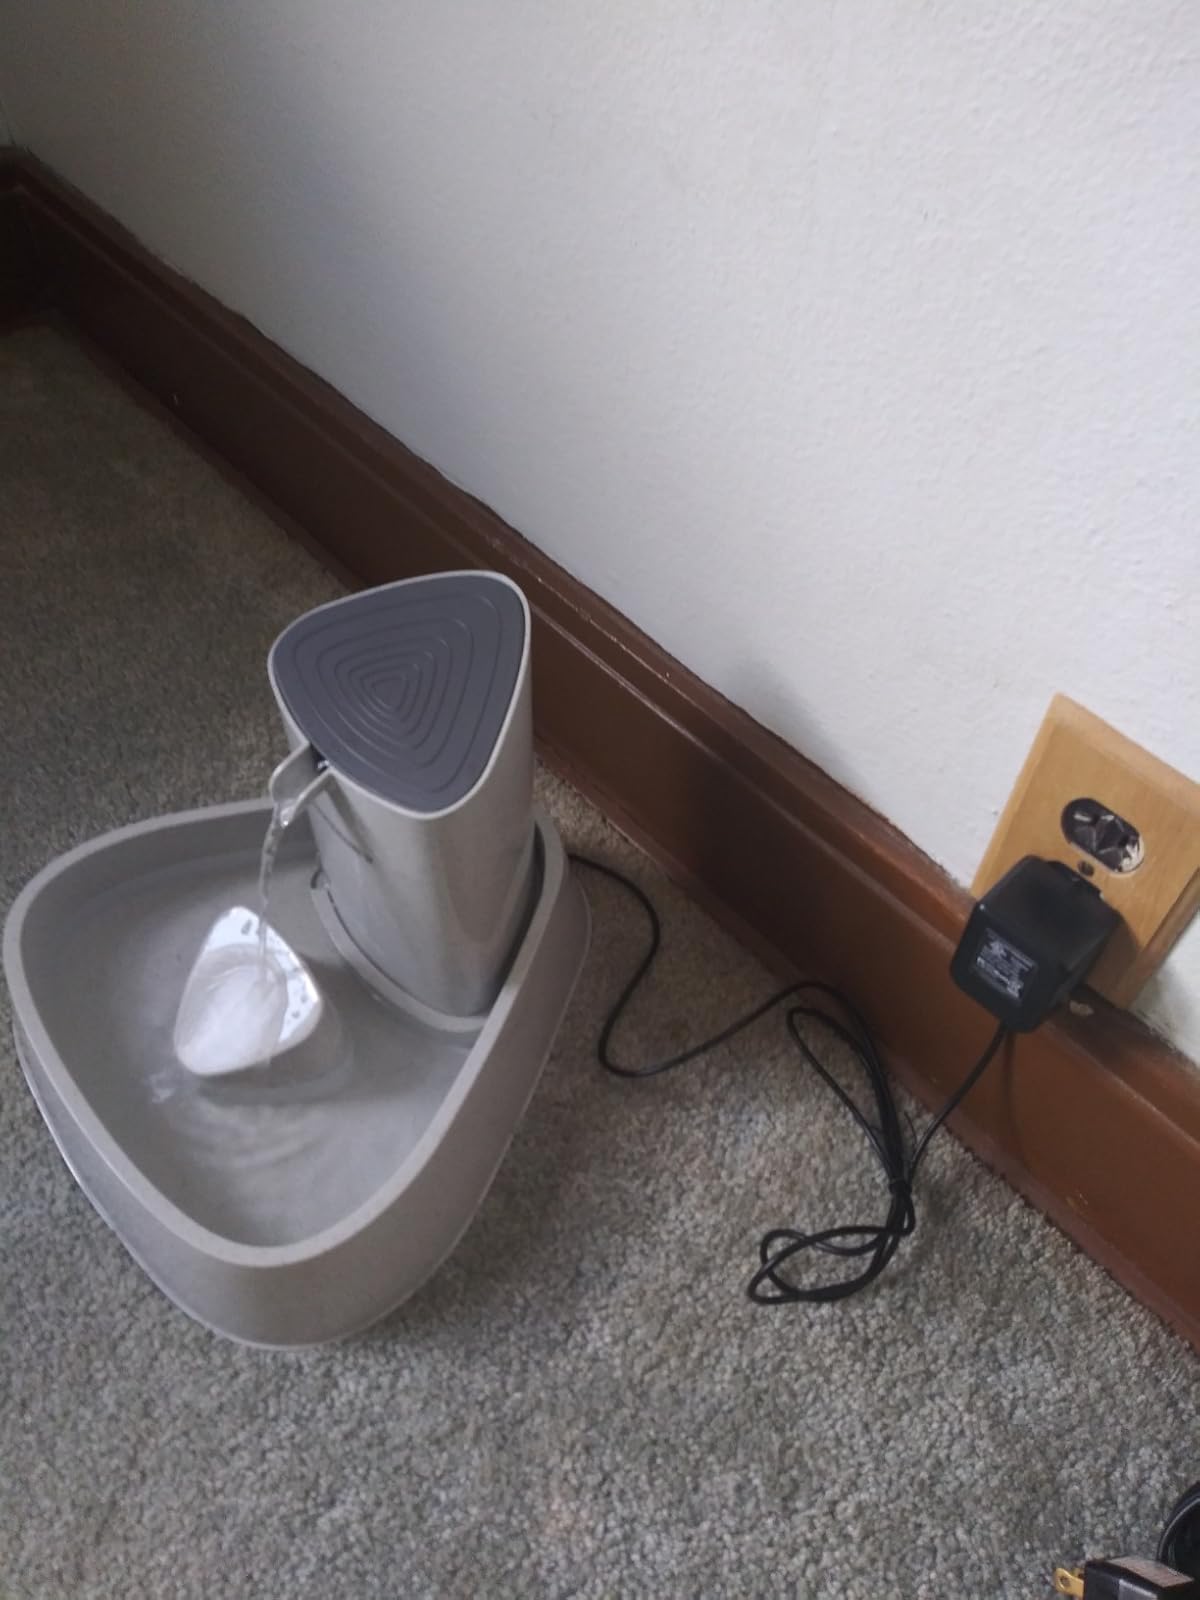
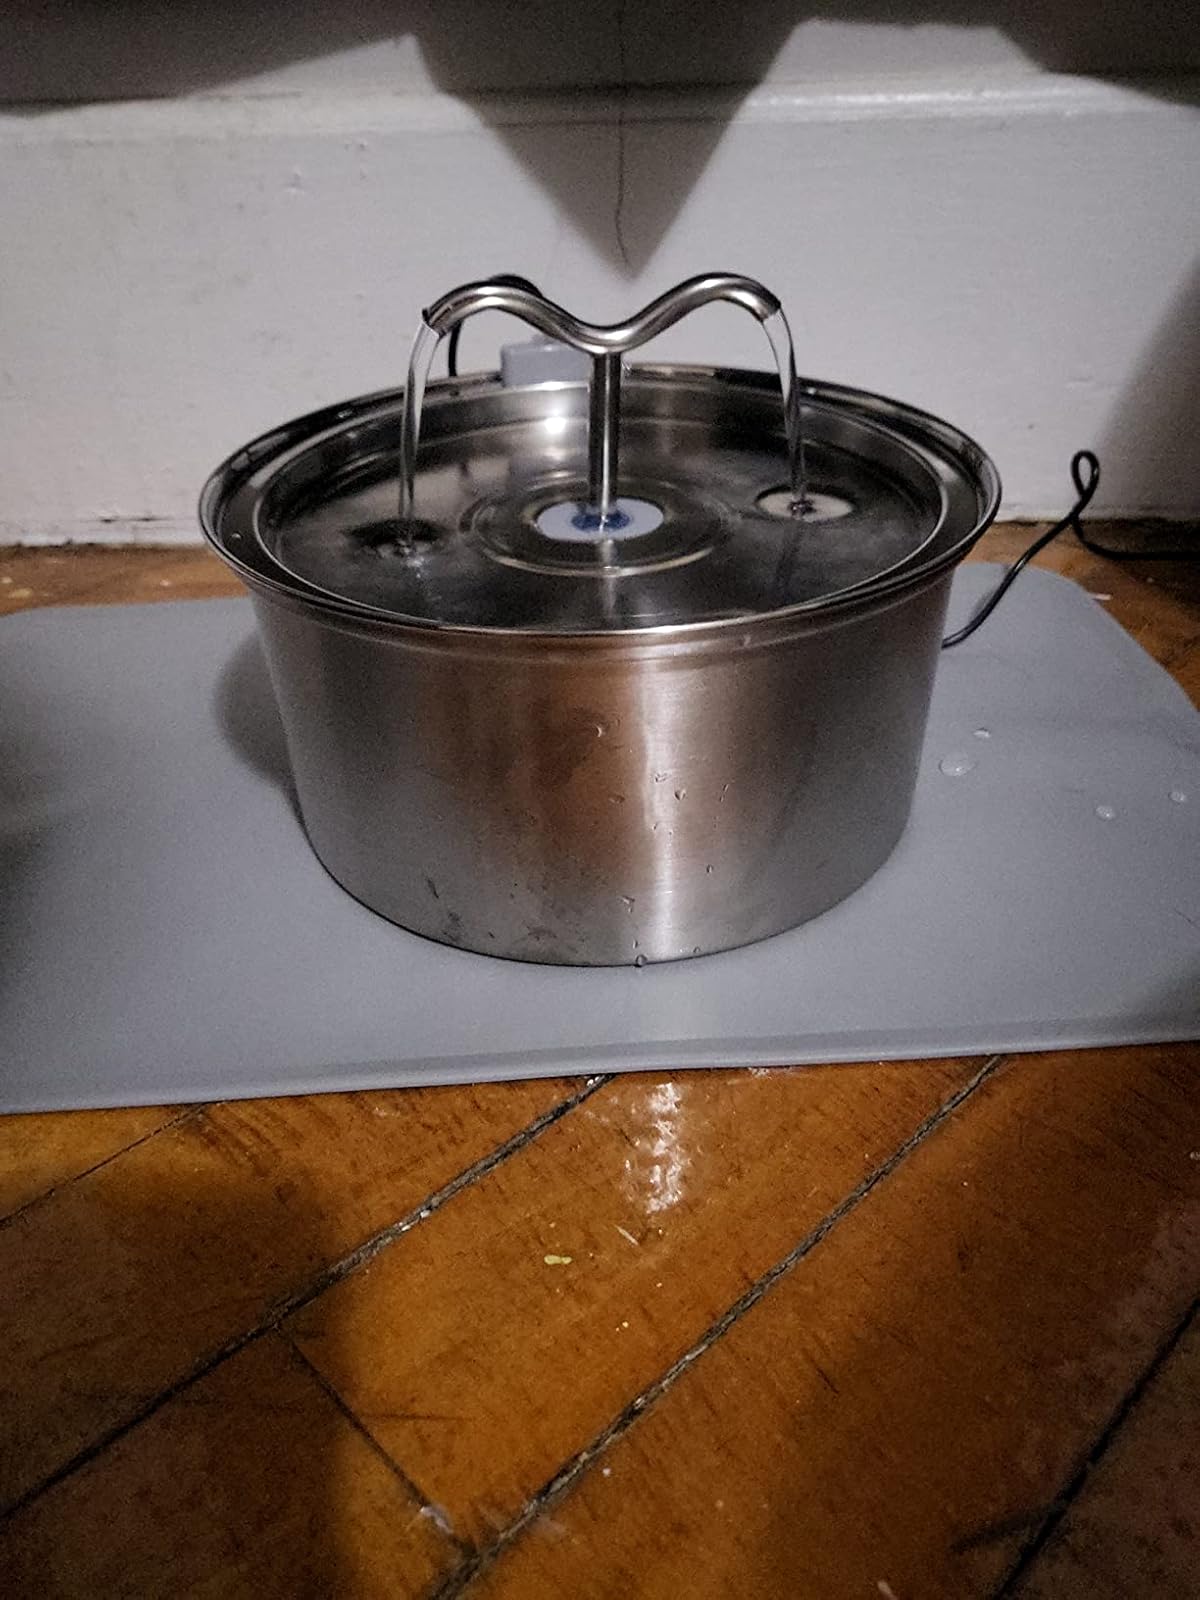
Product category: items_bowl
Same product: no